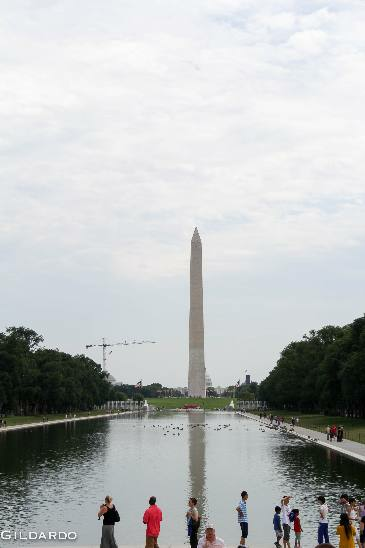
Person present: No